Siskiyou County, California

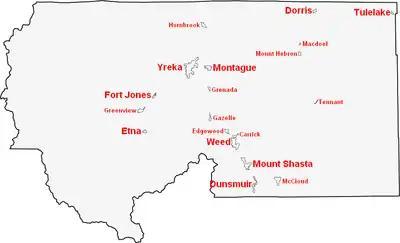

The population ranking of the following table is based on the 2020 census of Siskiyou County.